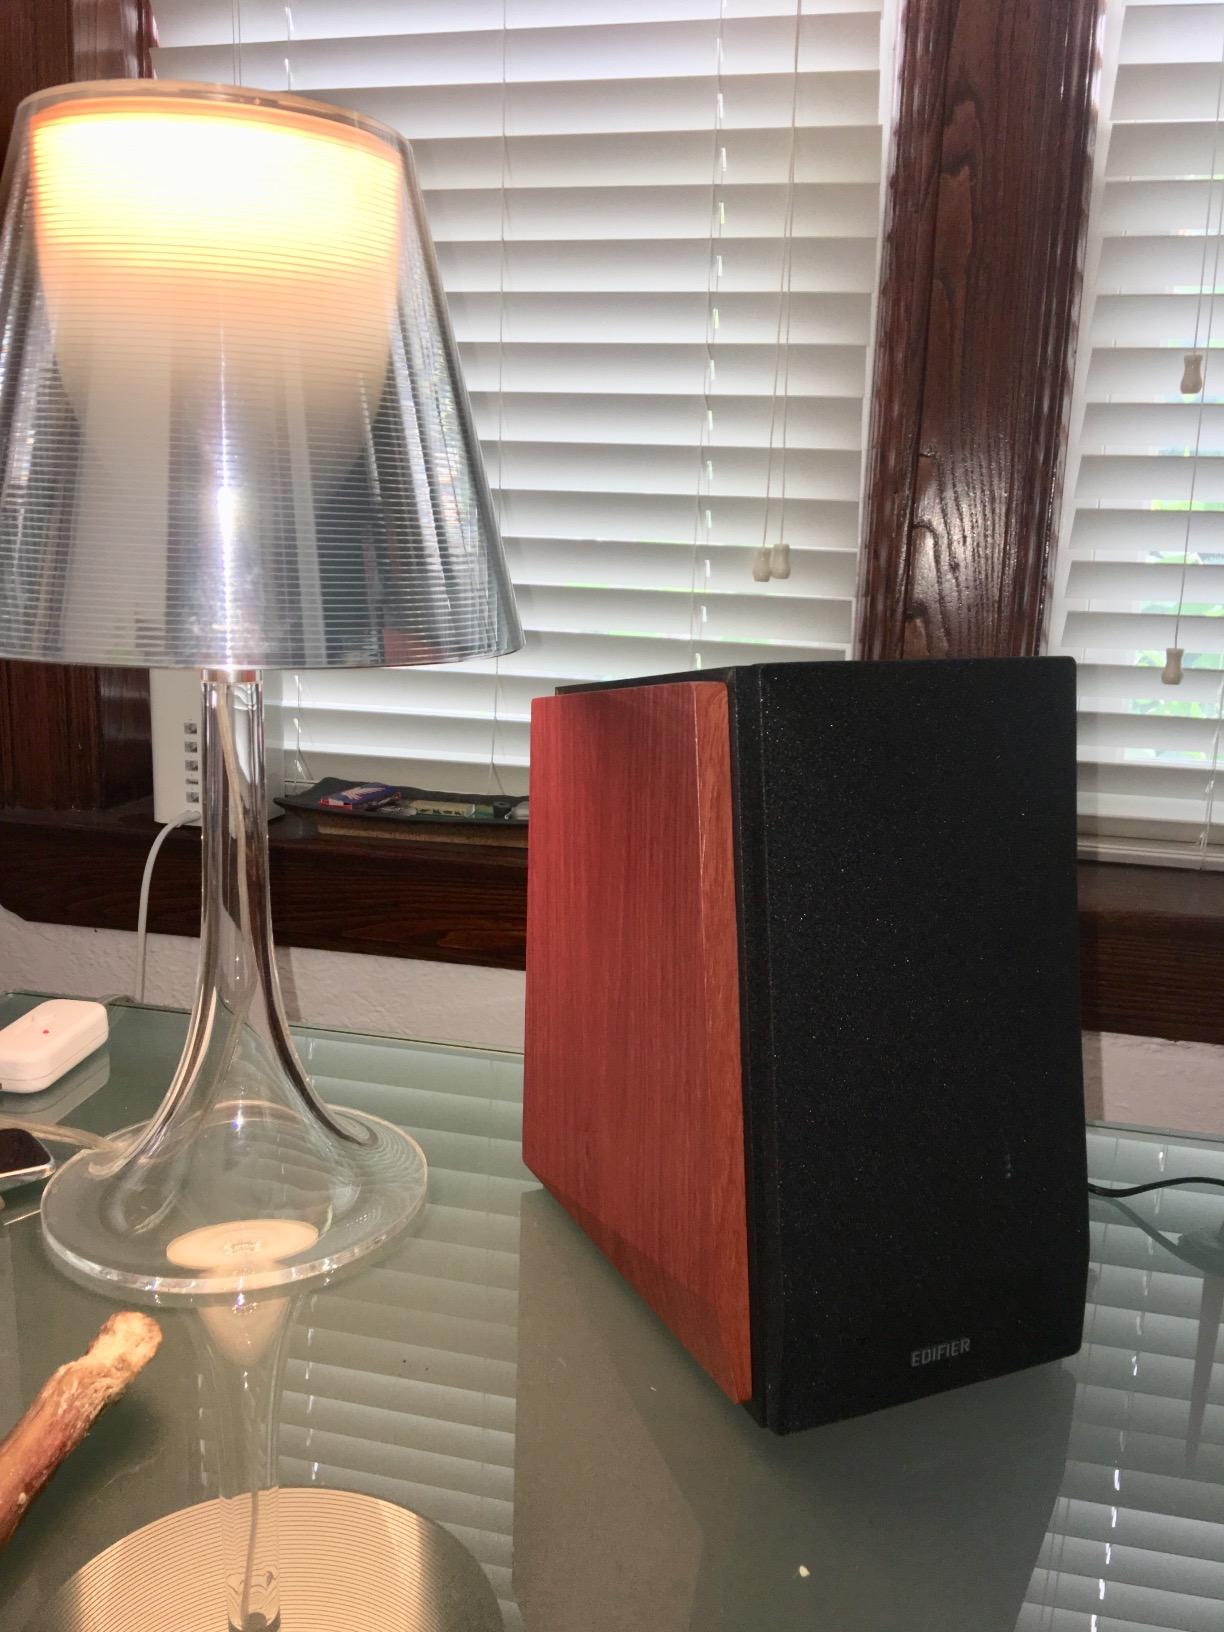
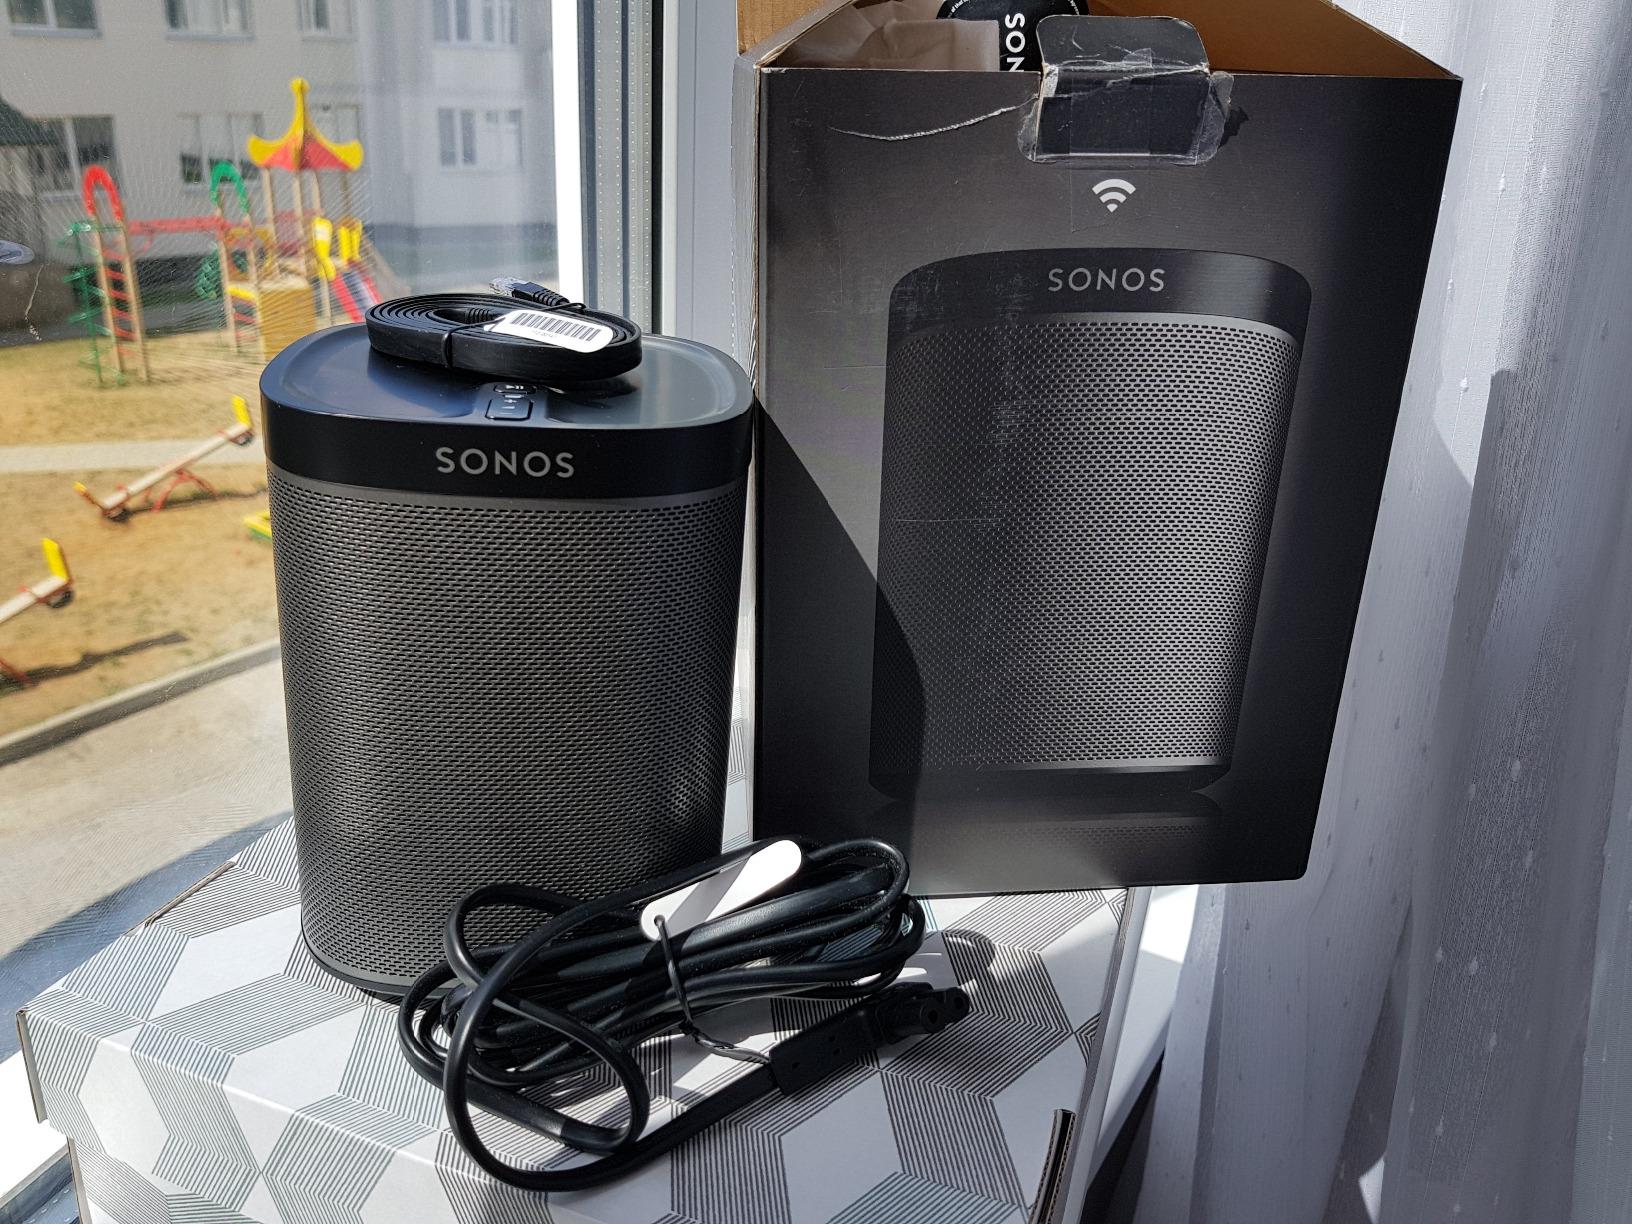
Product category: speaker
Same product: no